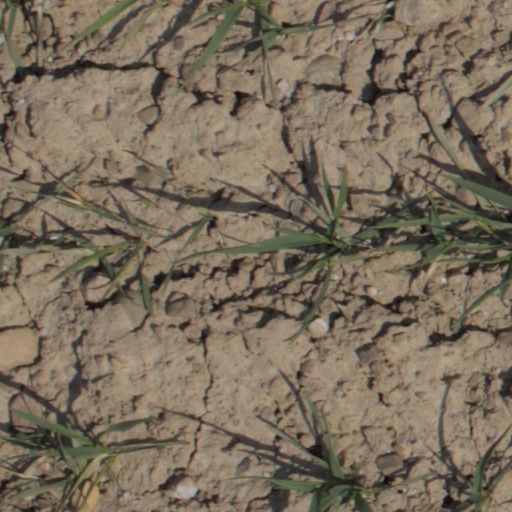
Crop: wheat